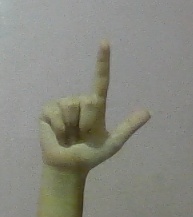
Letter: laam